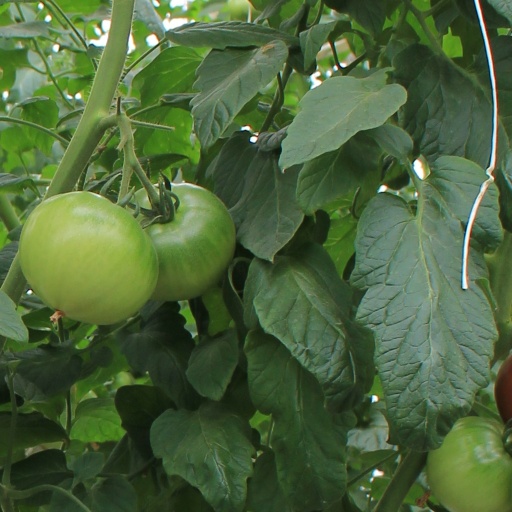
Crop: tomato